Ole Olsen (baseball)

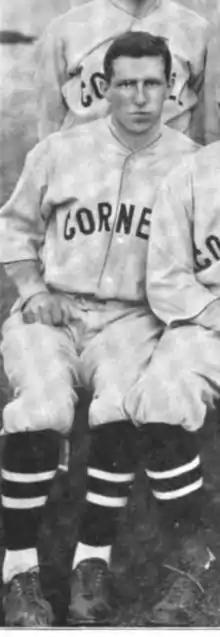
Olsen at Cornell in 1918

Arthur Ole Olsen (September 12, 1894 – September 12, 1980) was an American baseball pitcher. He played professional baseball for nine years from 1921 to 1929, including two seasons in Major League Baseball with the Detroit Tigers in 1922 and 1923. He compiled an 8–7 win–loss record and a 4.95 earned run average (ERA) in 54 major league games. He also played seven years in the minor leagues and played college baseball at Cornell University.